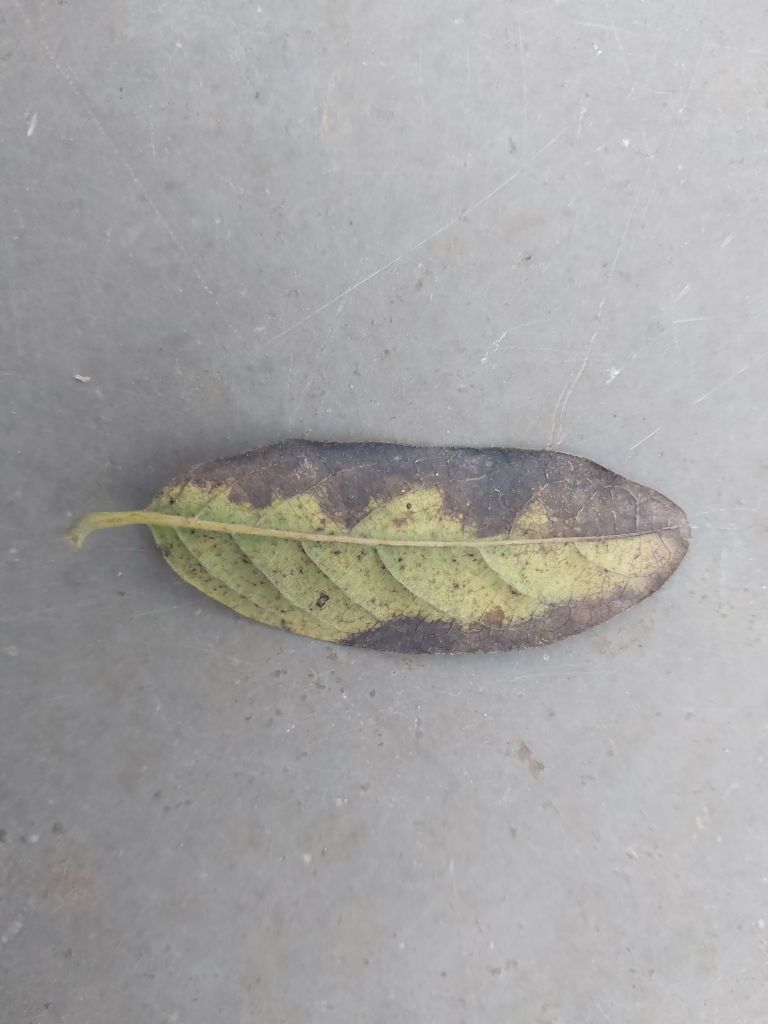
Disease label: Leaf spot on Leaves